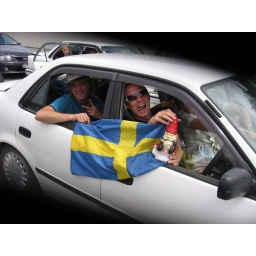
Riding in cars with boys